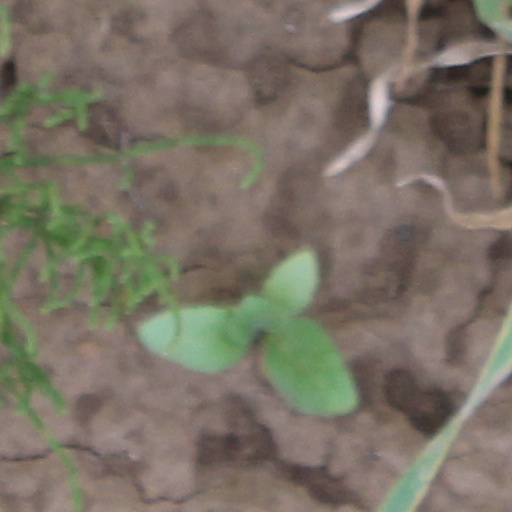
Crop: wheat